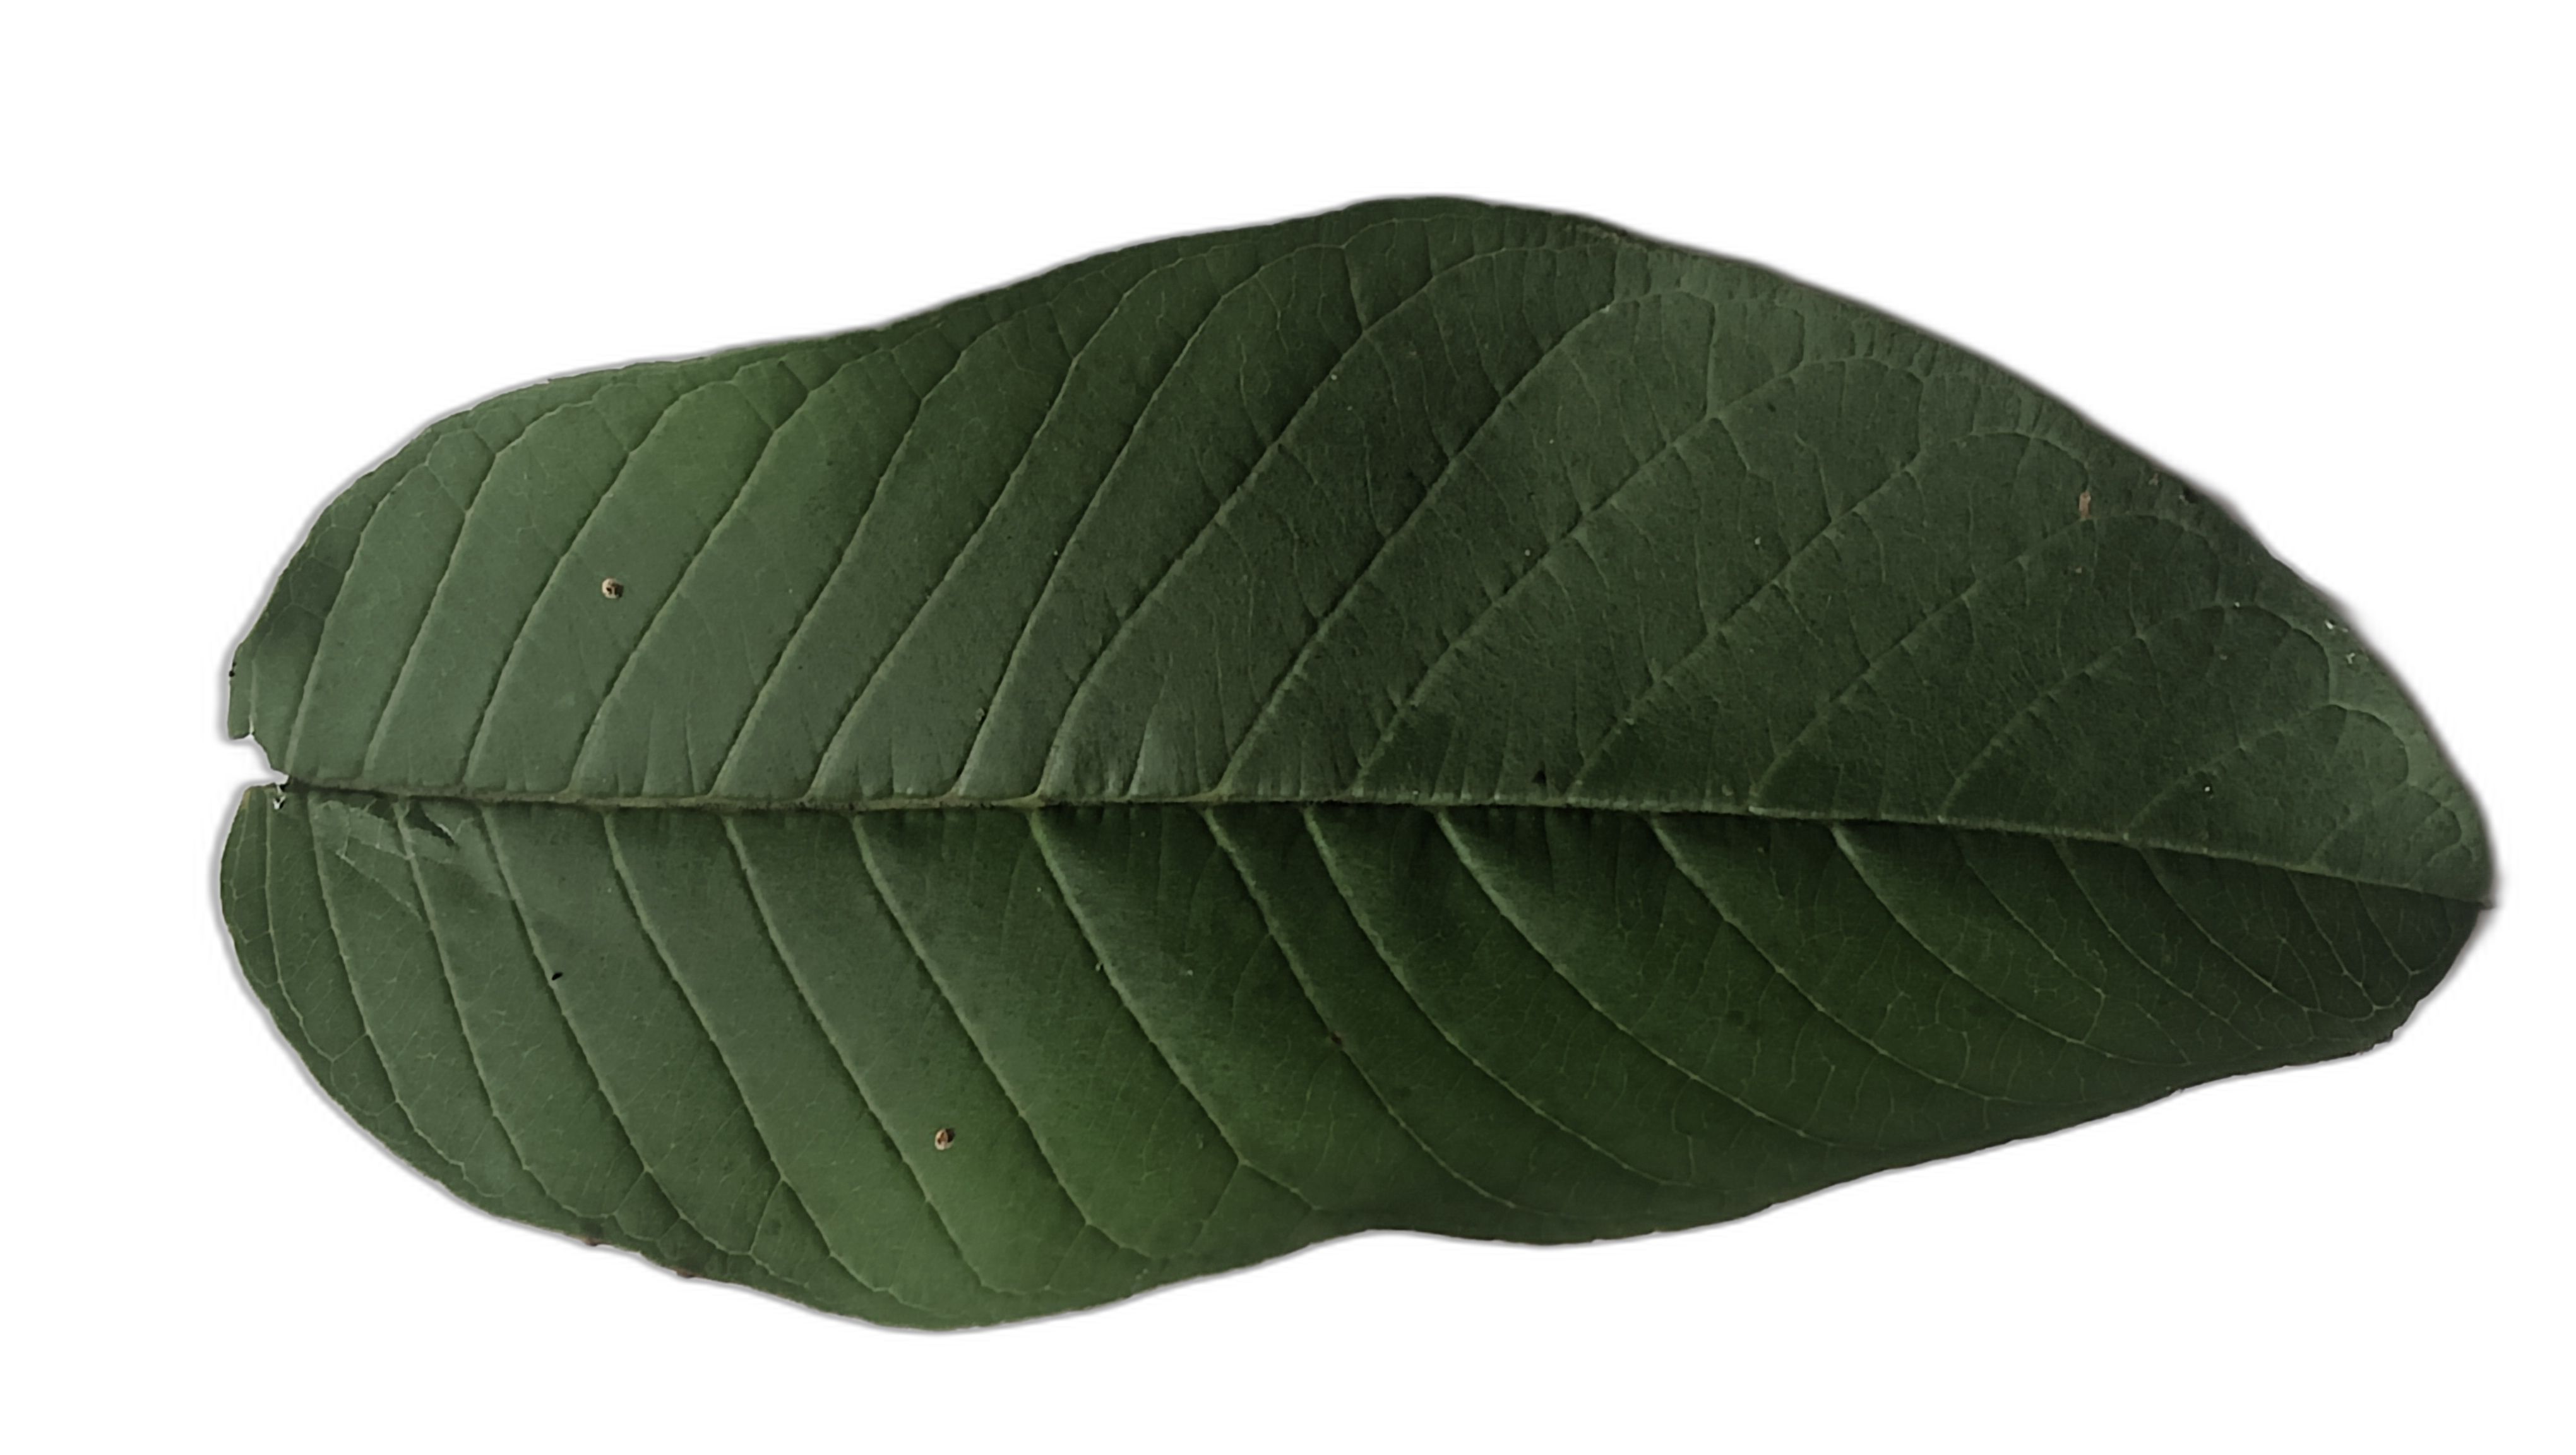
Plant part: leaf
Disease: Healthy